Eeshwar (1989 film)

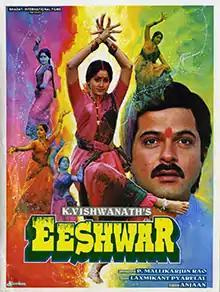
Poster

Eeshwar is a 1989 bollywood film written, and directed by K. Vishwanath. The film stars Anil Kapoor, Vijayshanti. It is the Hindi version of Viswanath's Telugu cult classic "Swathi Muthyam". The film received the Filmfare Award for Best Story.